Dhaka World Music Festival

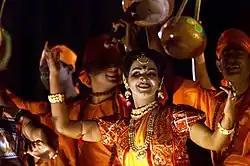

The Dhaka World Music Festival, also referred to as Dhaka World Music Fest, is an international music festival held in Dhaka, Bangladesh, featuring national and international musicians from different genres. The festival covers an extensive scope of performances from local folk and traditional music genres to world fusion and contemporary world music across the globe.